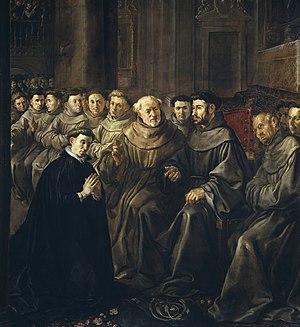
Cette page concerne l'année 1257 du calendrier julien.